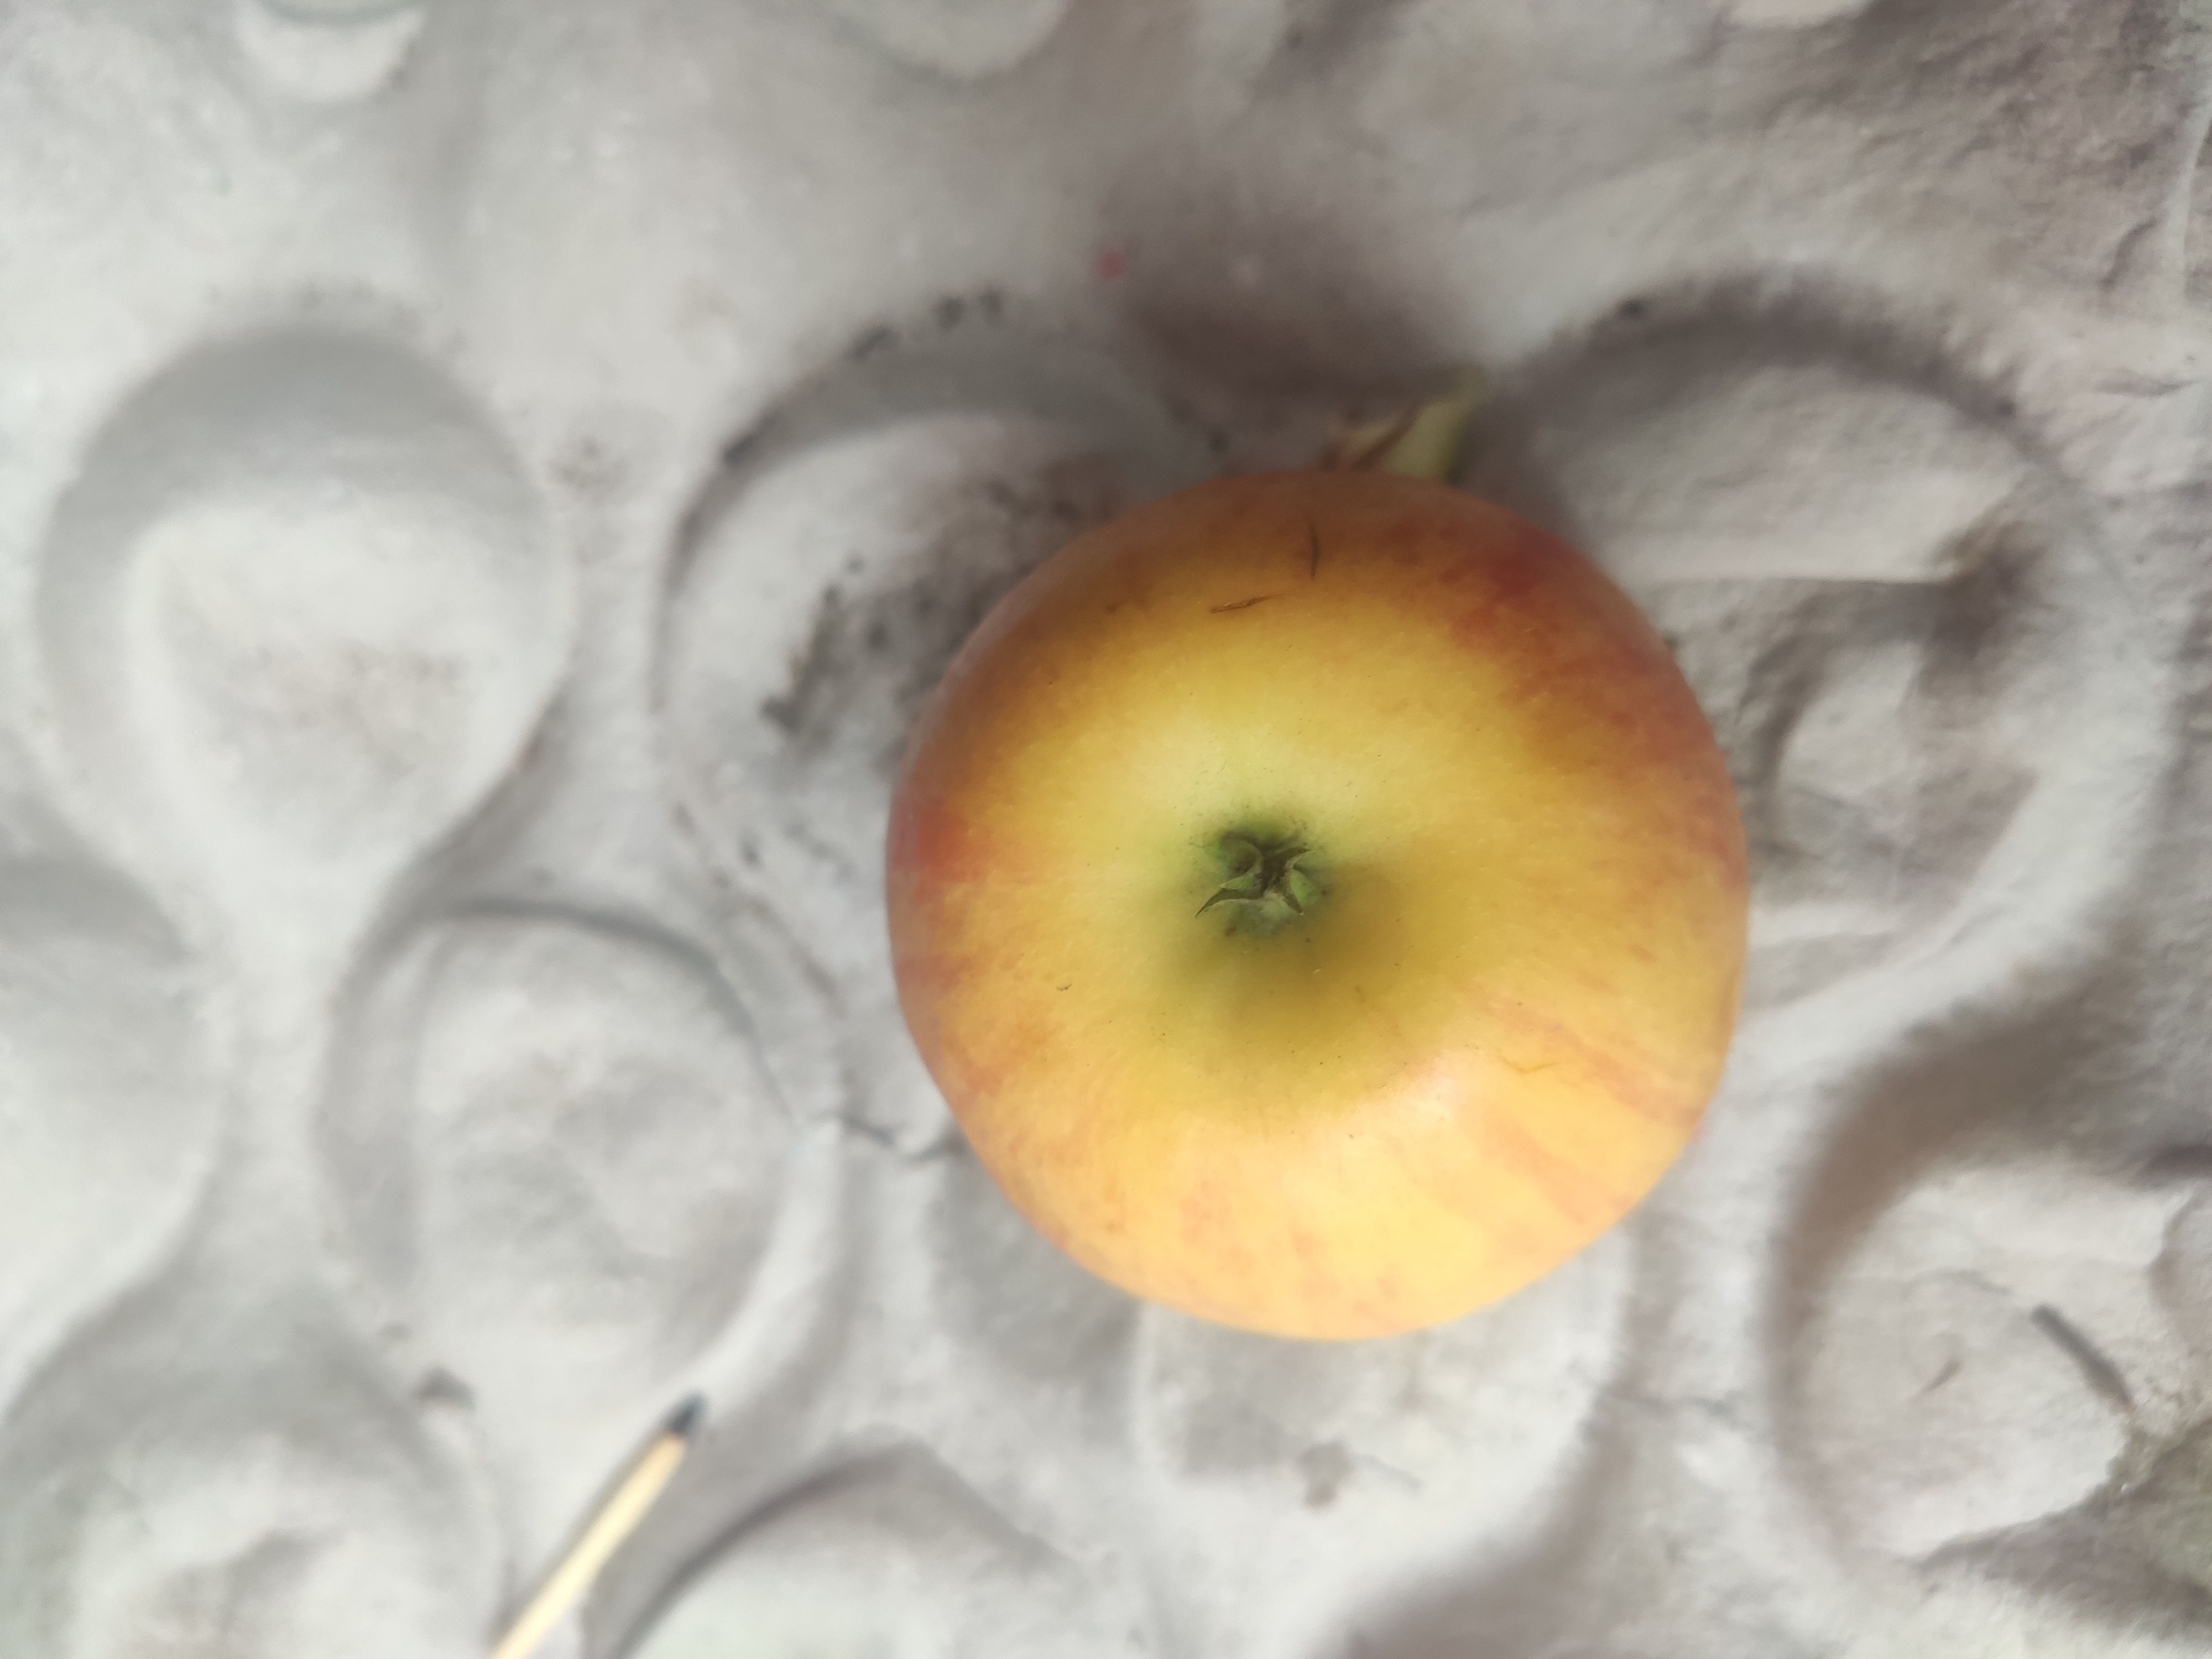
Fruit: apple
Grade: 2nd-grade